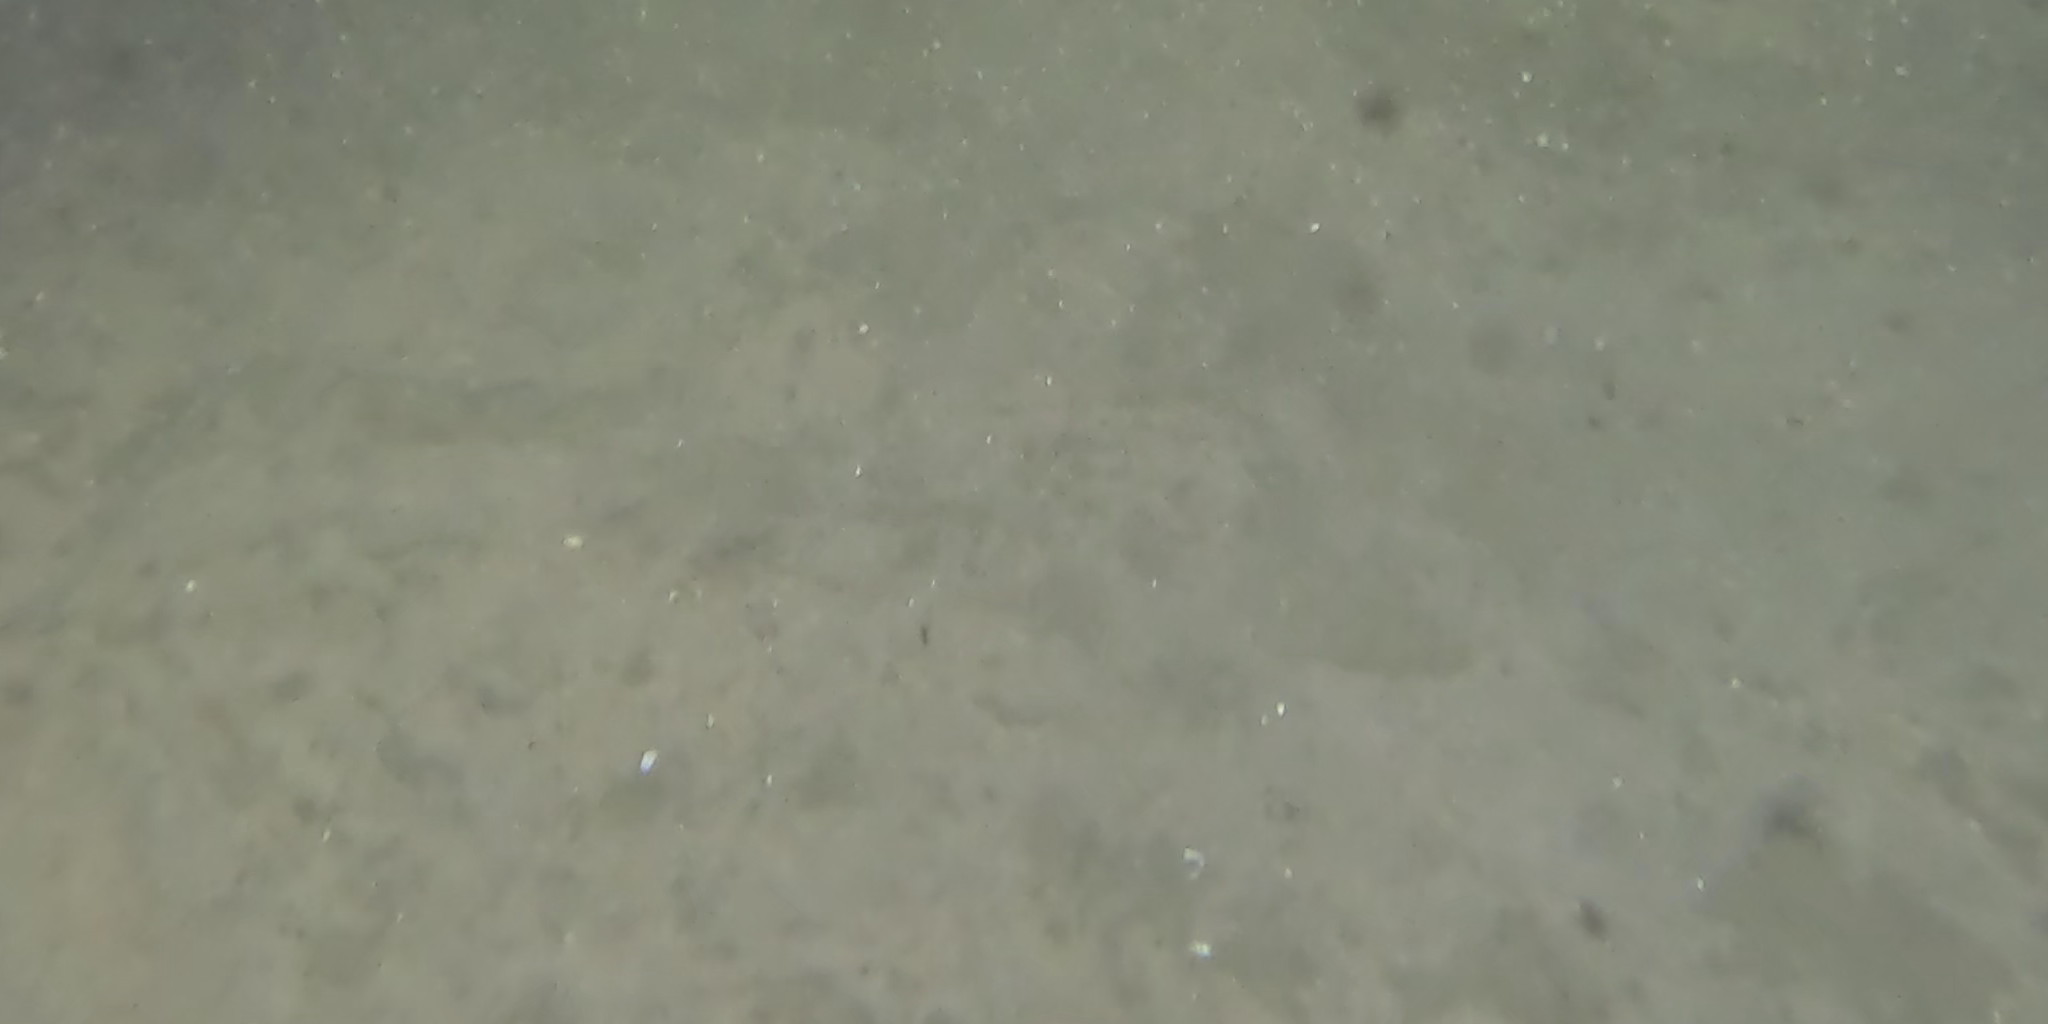
Seabed habitat: sand